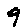
Label: 9